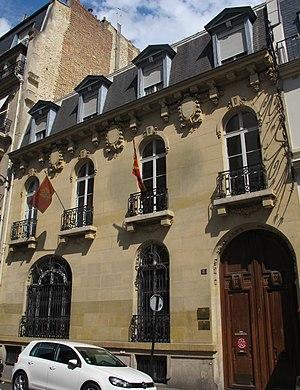
Ambassade de Macédoine en France, 5 rue de la Faisanderie (Paris, 16e).